Playing God (2021 film)

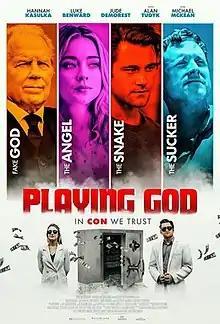
Theatrical release poster

Playing God is a 2021 American film written and directed by Scott Brignac and starring Luke Benward, Michael McKean, Alan Tudyk, and Hannah Kasulka. It was released in theaters and on-demand on August 6, 2021.